Dicksonia antarctica

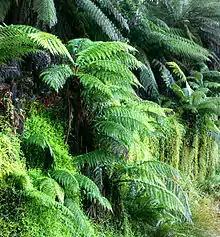
Nunniong, Australia

The soft tree fern can be used as a food source, with the pith of the plant being eaten either cooked or raw. It is a good source of starch.